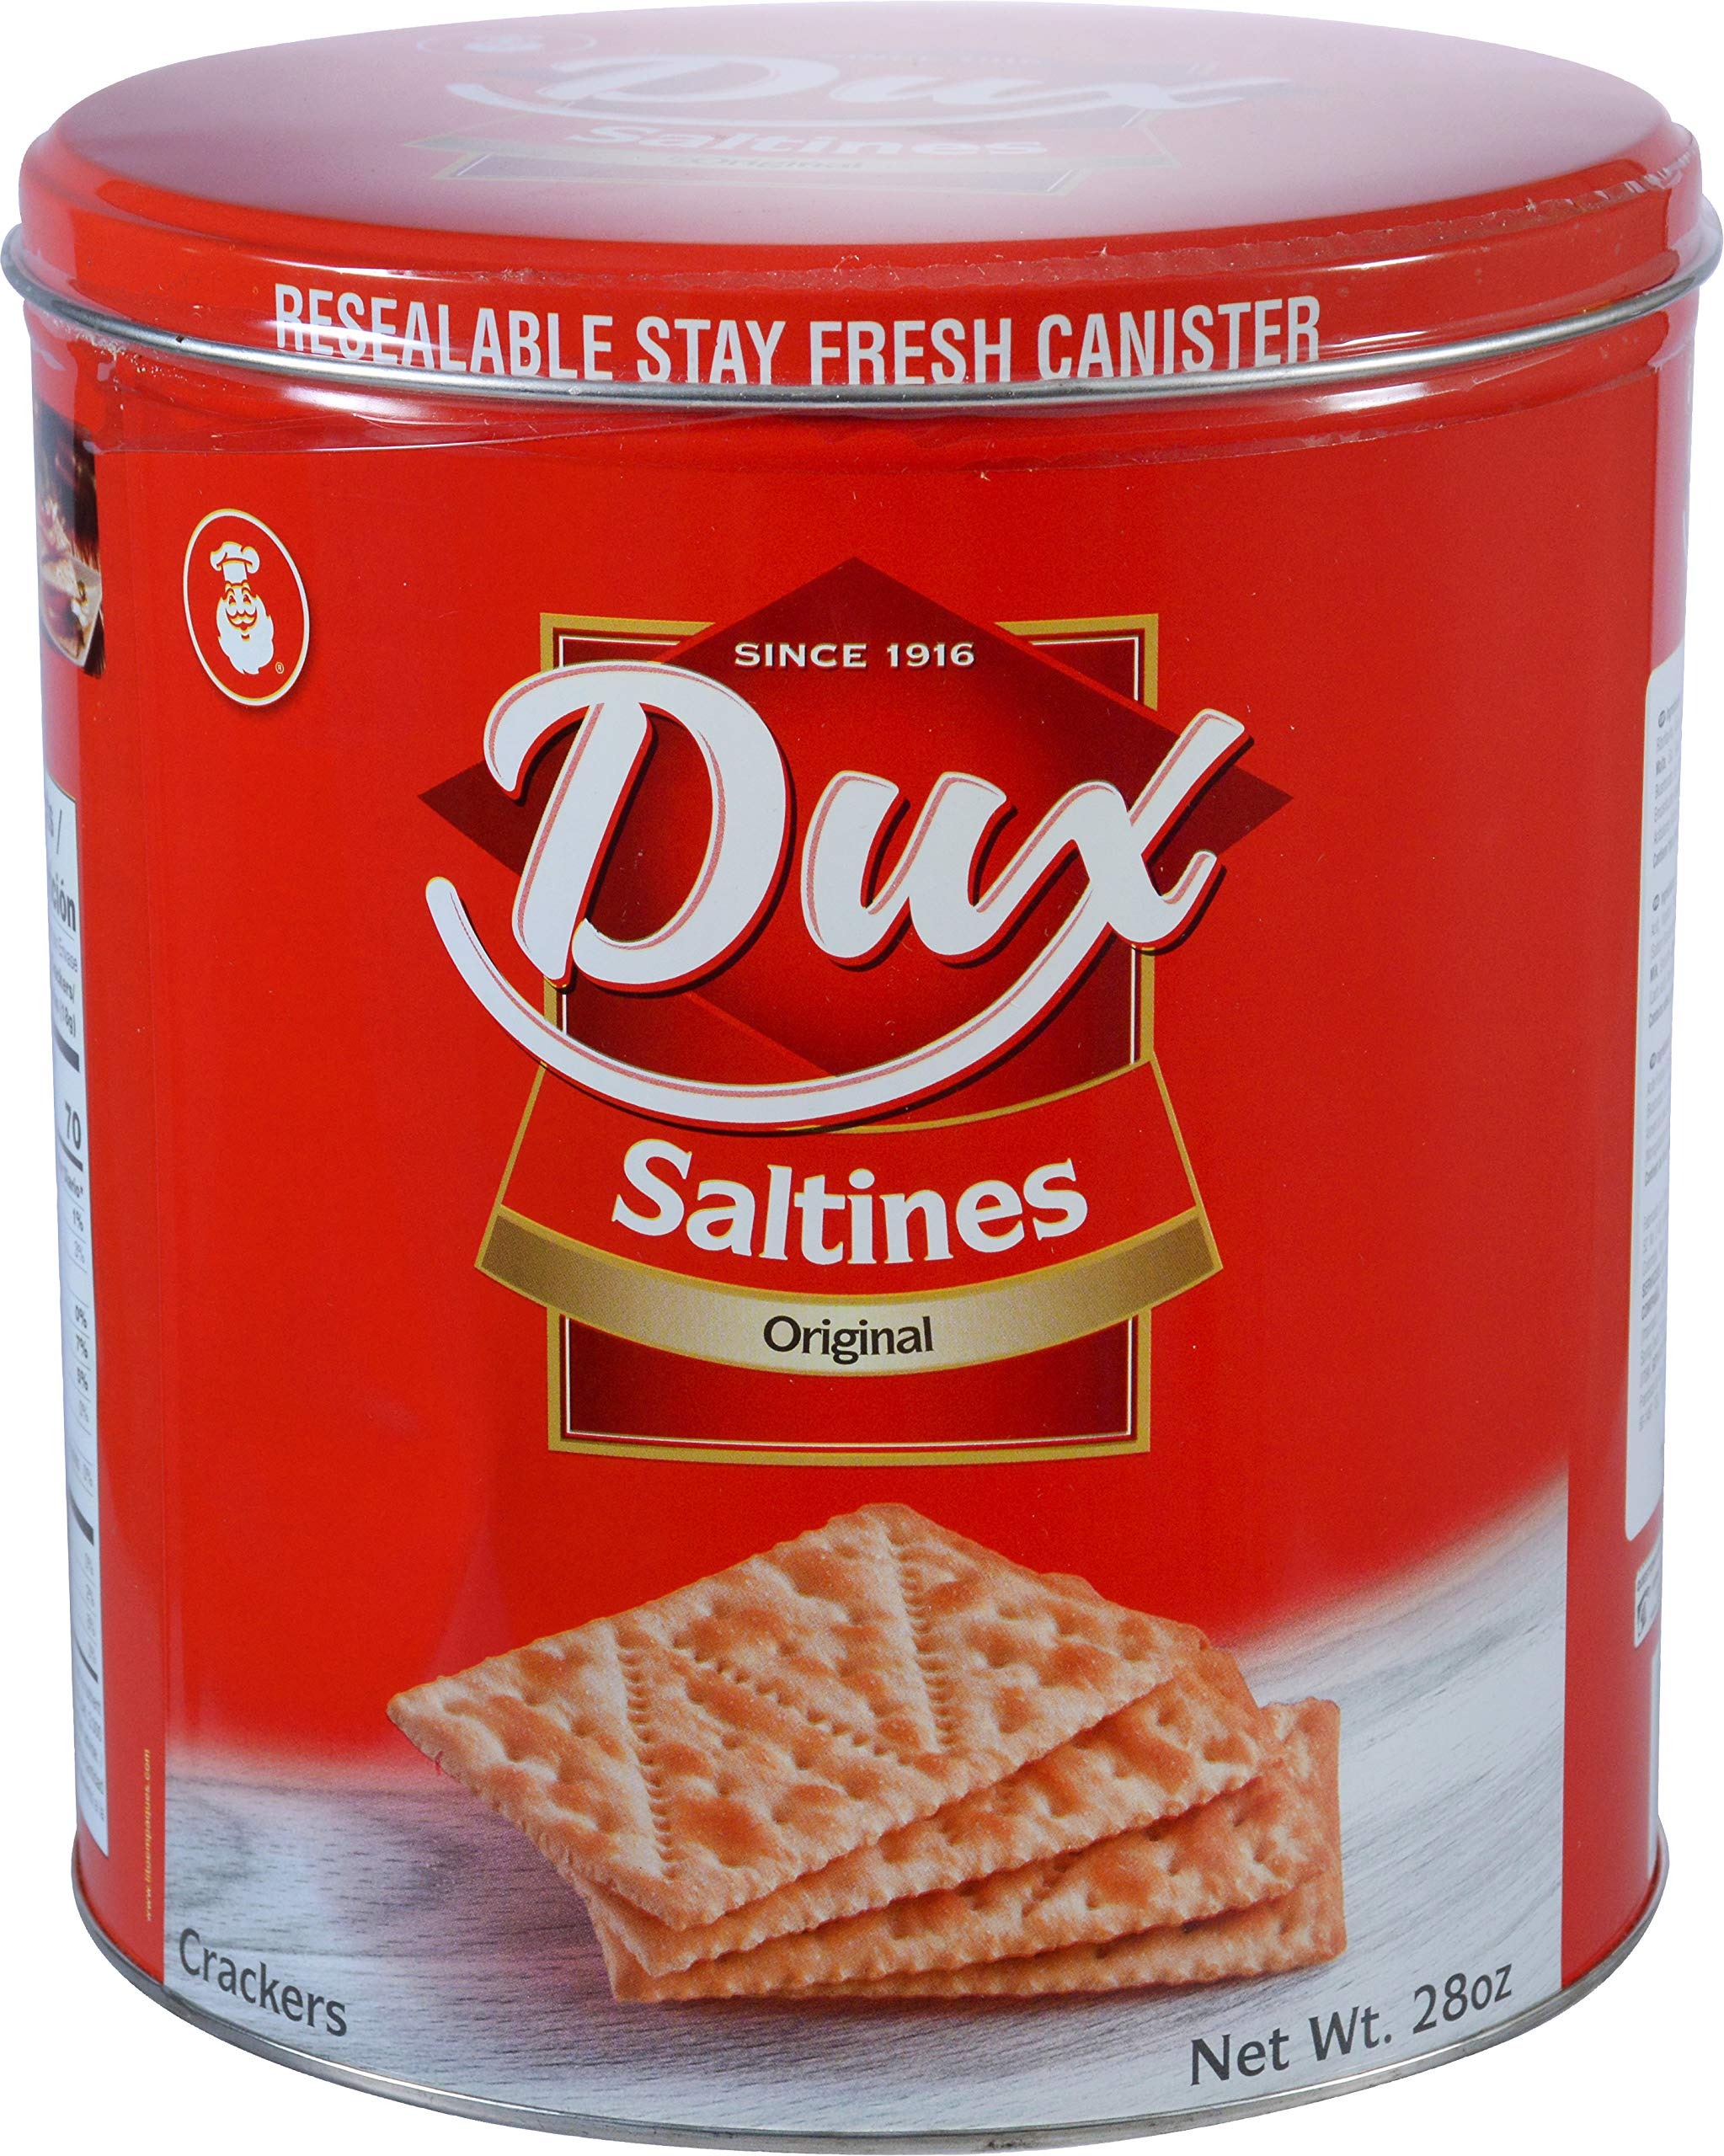
Item Name: Dux Saltine Crackers, Original, 28 Ounce
Bullet Point 1: DELICIOUS SALTINES | Dux Saltine Crackers are the perfect salty snack to enjoy any time of the day. A healthy cracker free of trans fat and cholesterol, Dux Saltines are an ideal snack when you're on a healthy diet.
Bullet Point 2: CONVENIENT & VERSATILE | A healthy cracker free of trans fat and cholesterol, Dux Saltines are an ideal snack when you're on a healthy diet. Enjoy these salty crackers with breakfast, prepared as an appetizer, or for the perfect on-the-go snack.
Bullet Point 3: NUTRITIONAL QUALITIES | Low Fat, Trans Fat Free, Cholesterol Free, Low Sodium
Bullet Point 4: ONE 28 OUNCE CANNISTER | Multipack available on Amazon Retail. Enjoy Dux's line of Crackers on Amazon Fresh, Amazon Retail and Prime Pantry
Value: 28.0
Unit: Ounce

Price: 15.48